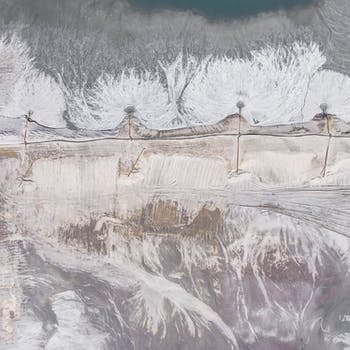
Label: No Watermark